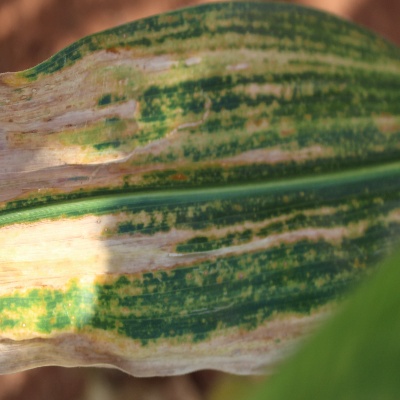
Crop: Maize
Condition: leaf blight